Andrés Zaldívar

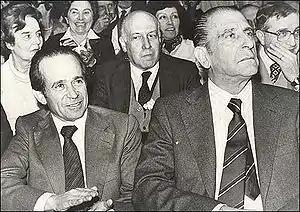
Zaldívar and Eduardo Frei Montalva campaigning for No in the 1980 plebiscite

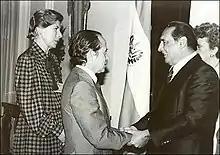
Andrés “El Chico” Zaldívar leader of the international Christian Democrat Movement and the president of El Salvador Jose Napoleon Duarte

In 1973, Zaldívar for the first time became a member of the National Congress of Chile, upon election to the Senate of Chile for the Second Provincial District of Atacama and Coquimbo, joining the Economic Committee of Congress. However, after the Chilean coup of 1973, Congress was dissolved on September 21 and Zaldívar went into exile with his family in Spain. Returning to Chile the following year, Zaldívar became president of the Christian Democrat Party, from 1975 to 1982.